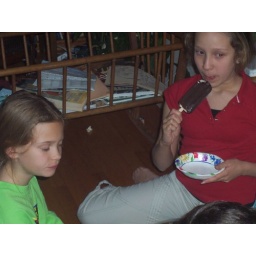
brown cows in december